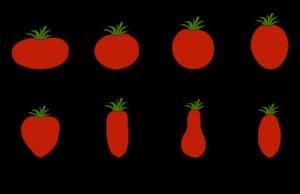
Il existe plusieurs milliers de variétés cultivées de tomates. La sélection faite par les hommes a privilégié les plantes à gros fruits. On distingue cependant plusieurs catégories de tomates, selon le mode de croissance de la plante - indéterminé ou déterminé - et surtout selon le type de fruit :